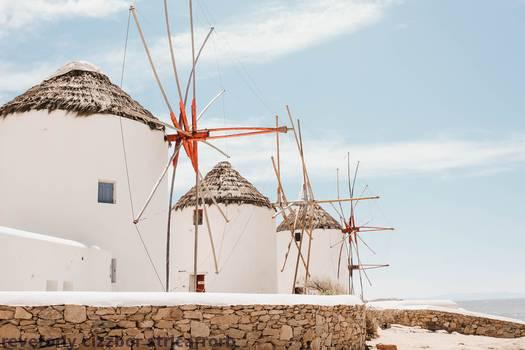
Label: Watermark